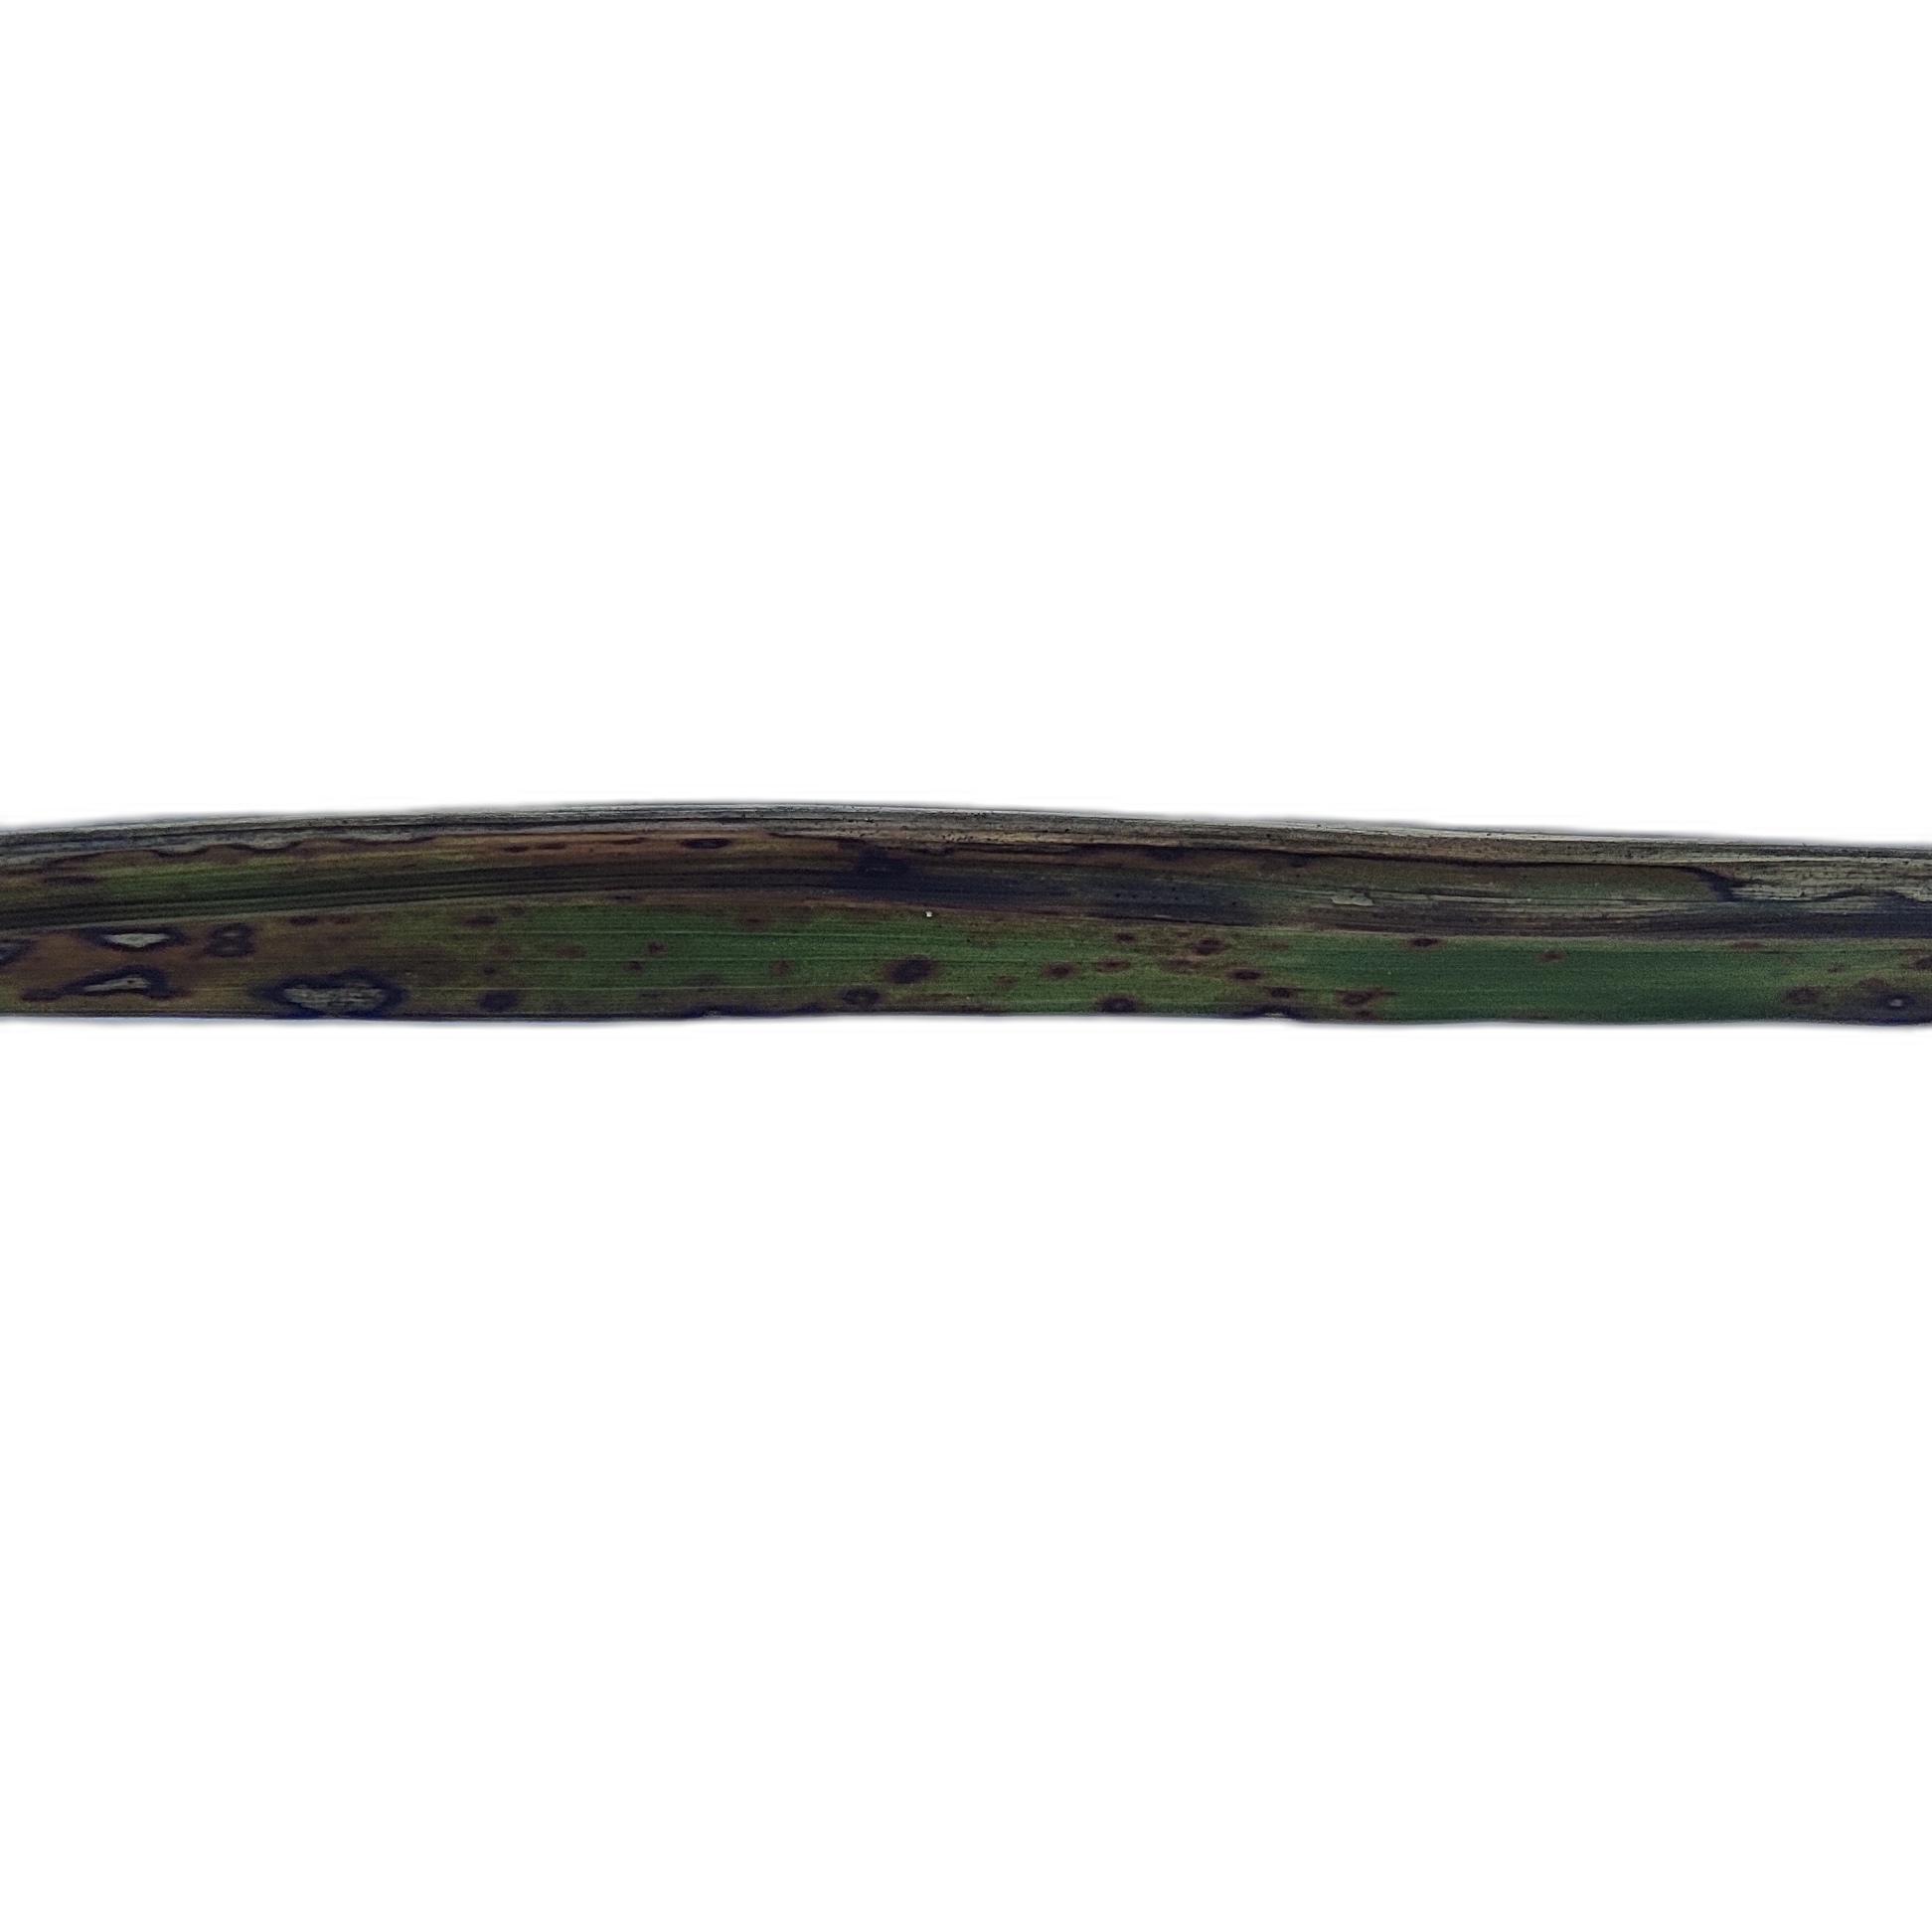
Label: Leaf Scald